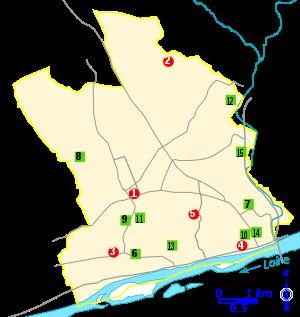
Fondettes est une commune française du département d'Indre-et-Loire en région Centre-Val de Loire.